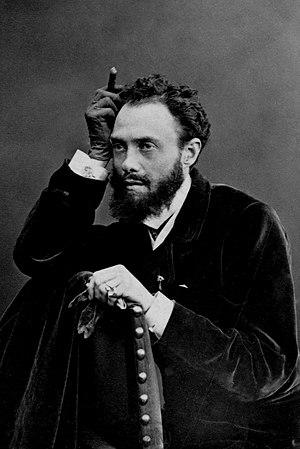
Ludovic-Napoléon Lepic, 3ᵉ comte Lepic, né le 17 décembre 1839 à Paris où il est mort le 27 octobre 1889, est un peintre et graveur français.